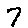
Label: 7